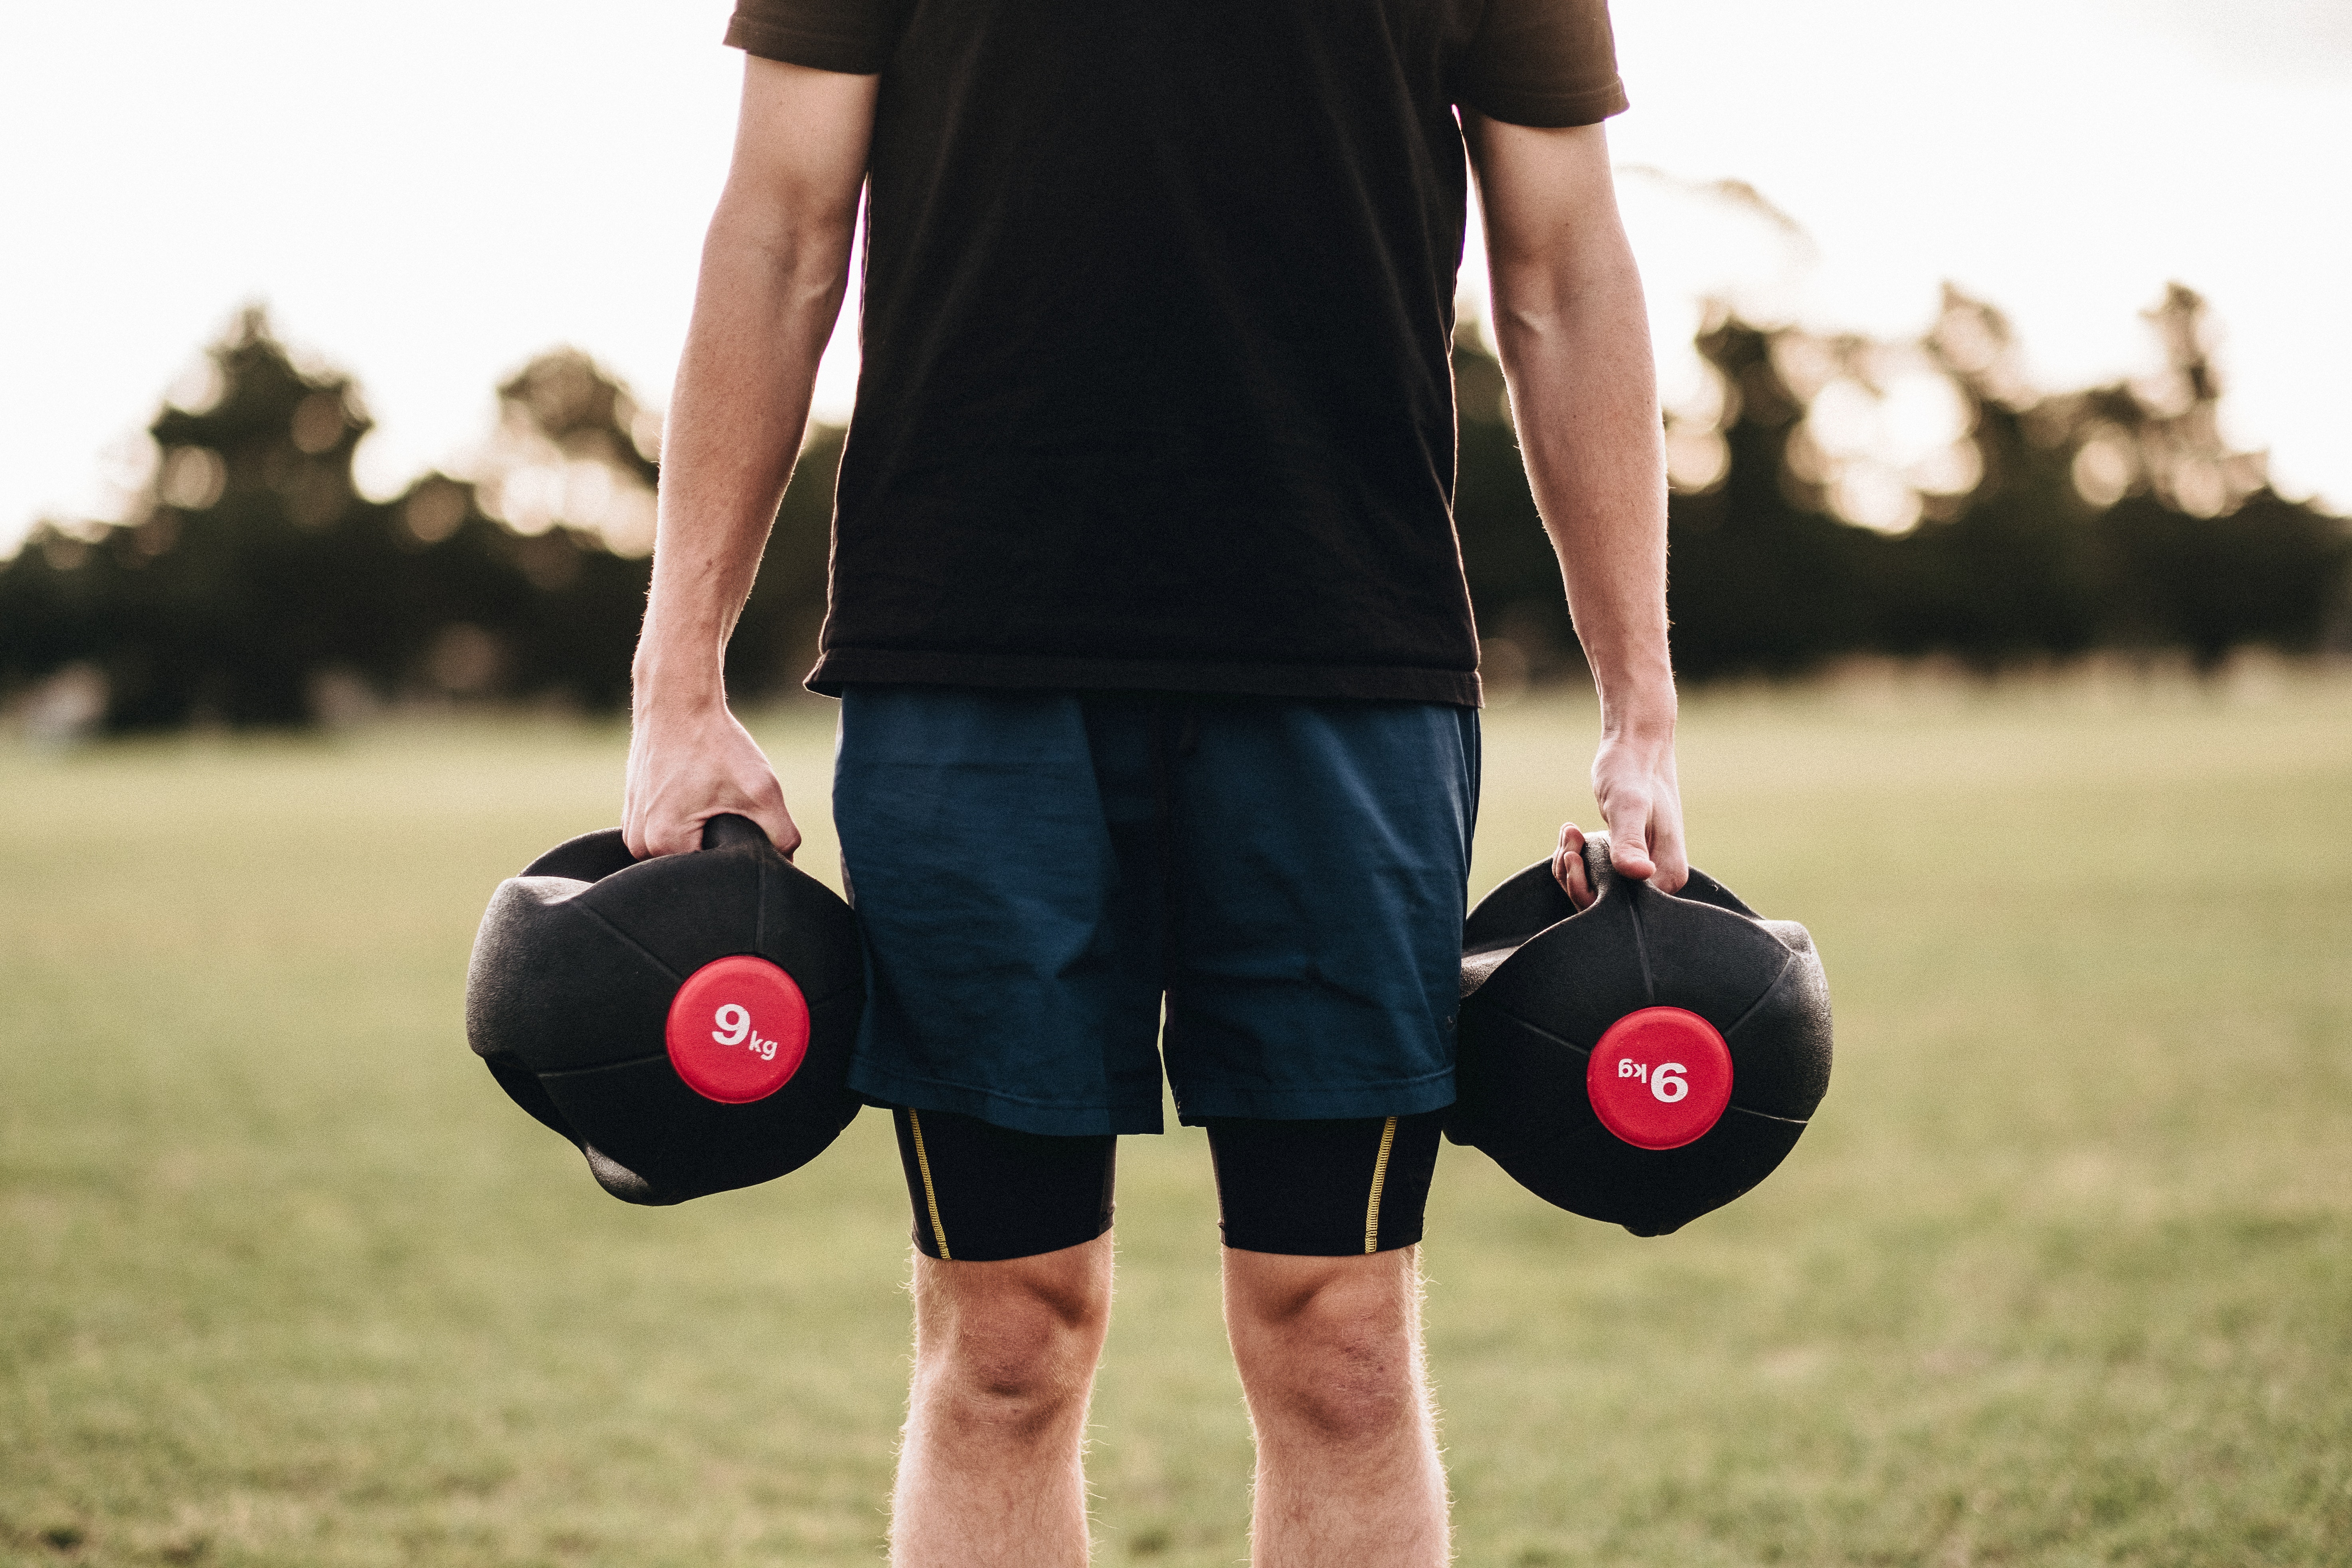
weights, shoulder, exercise equipment, physical fitness, standing, arm, joint, sports equipment, photography, muscle, human leg, sports training, elbow, chest, kettlebell, ball, games, t shirt